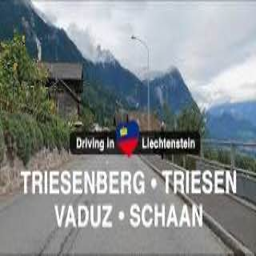
Triesenberg